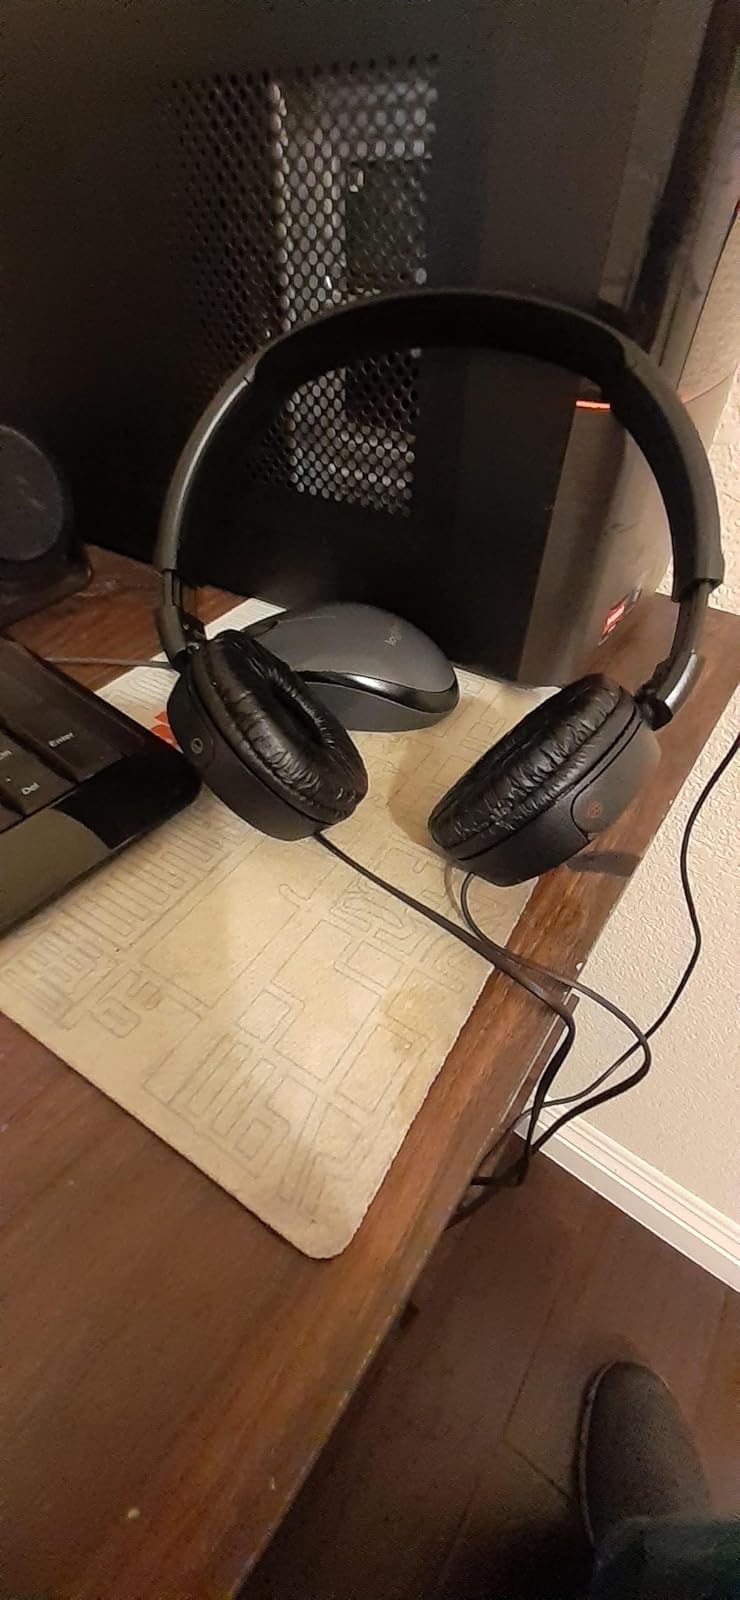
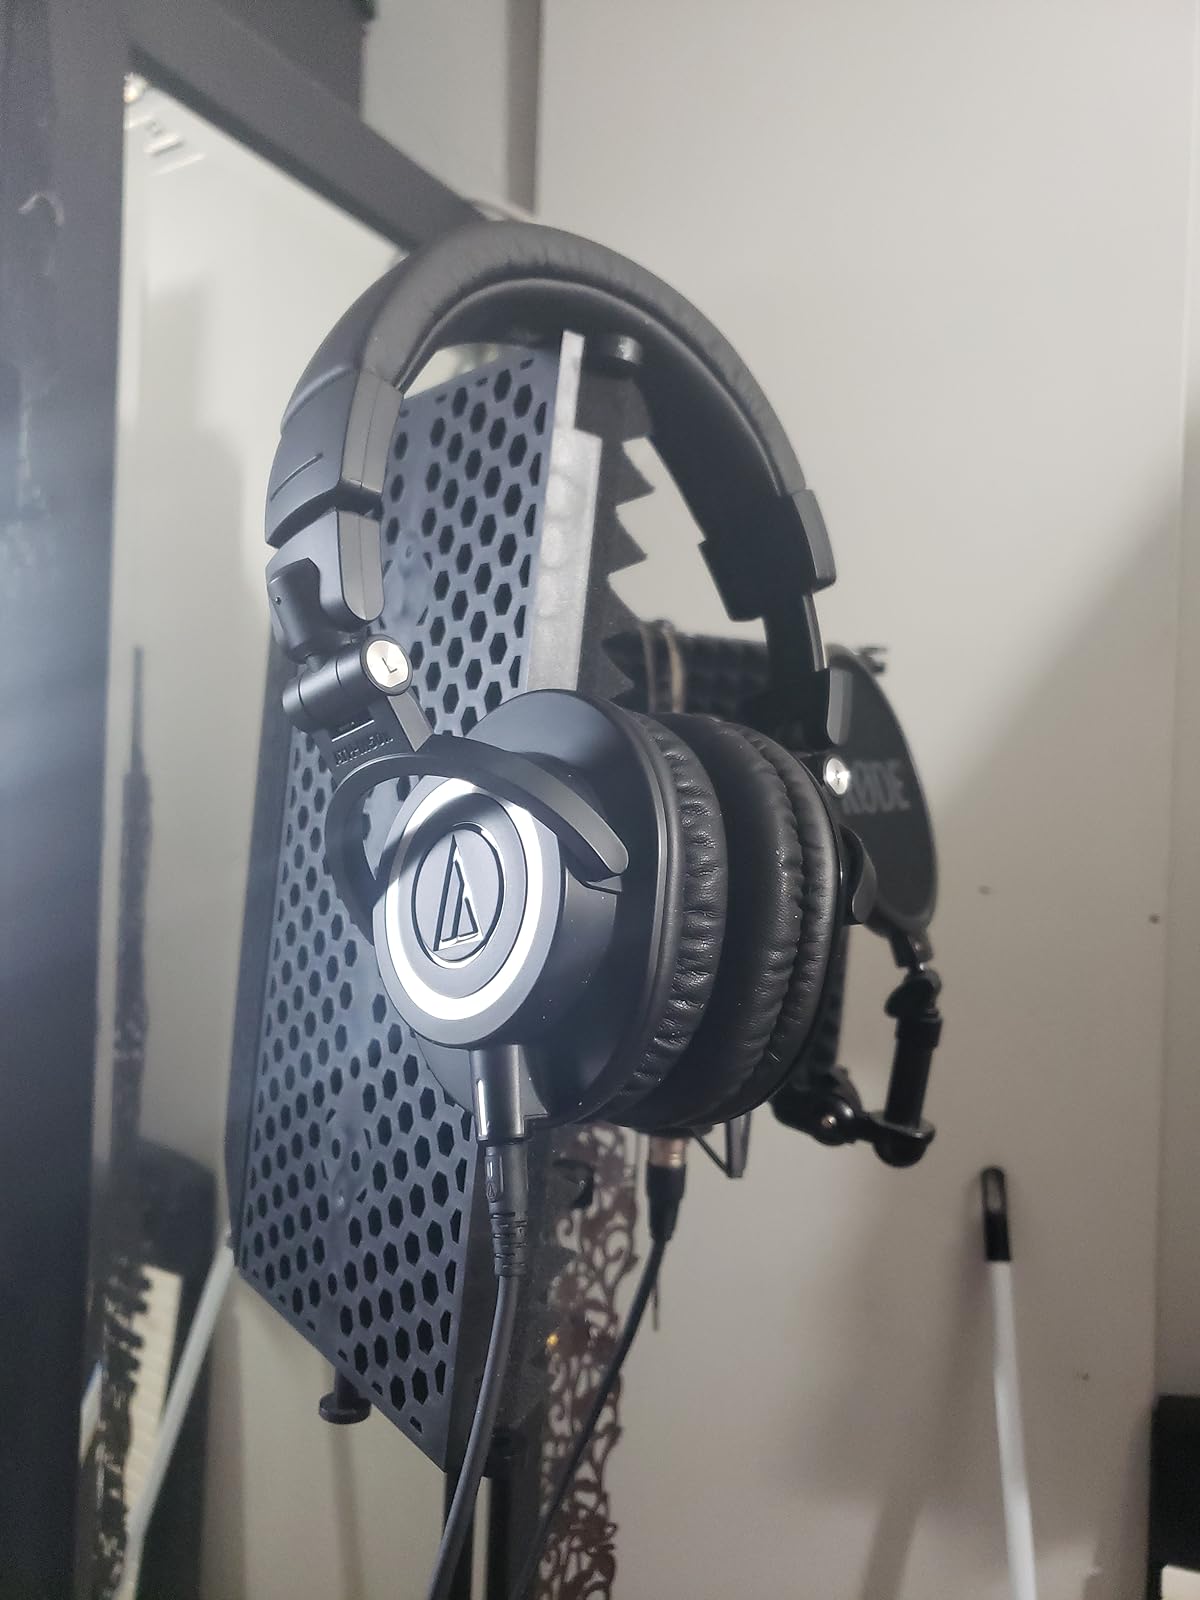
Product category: headphones
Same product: no